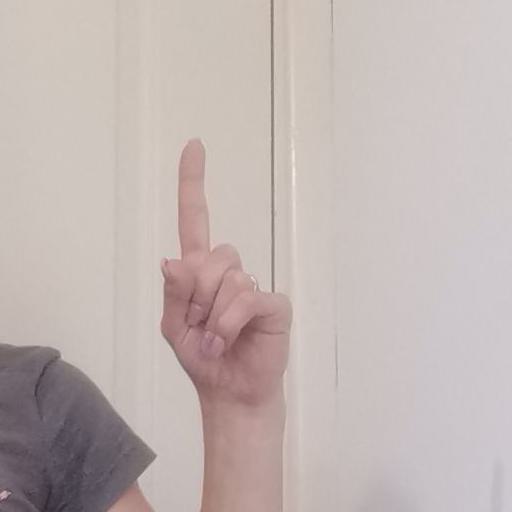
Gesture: one